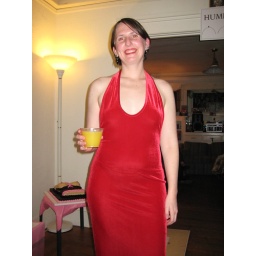
Zannie in a red dress